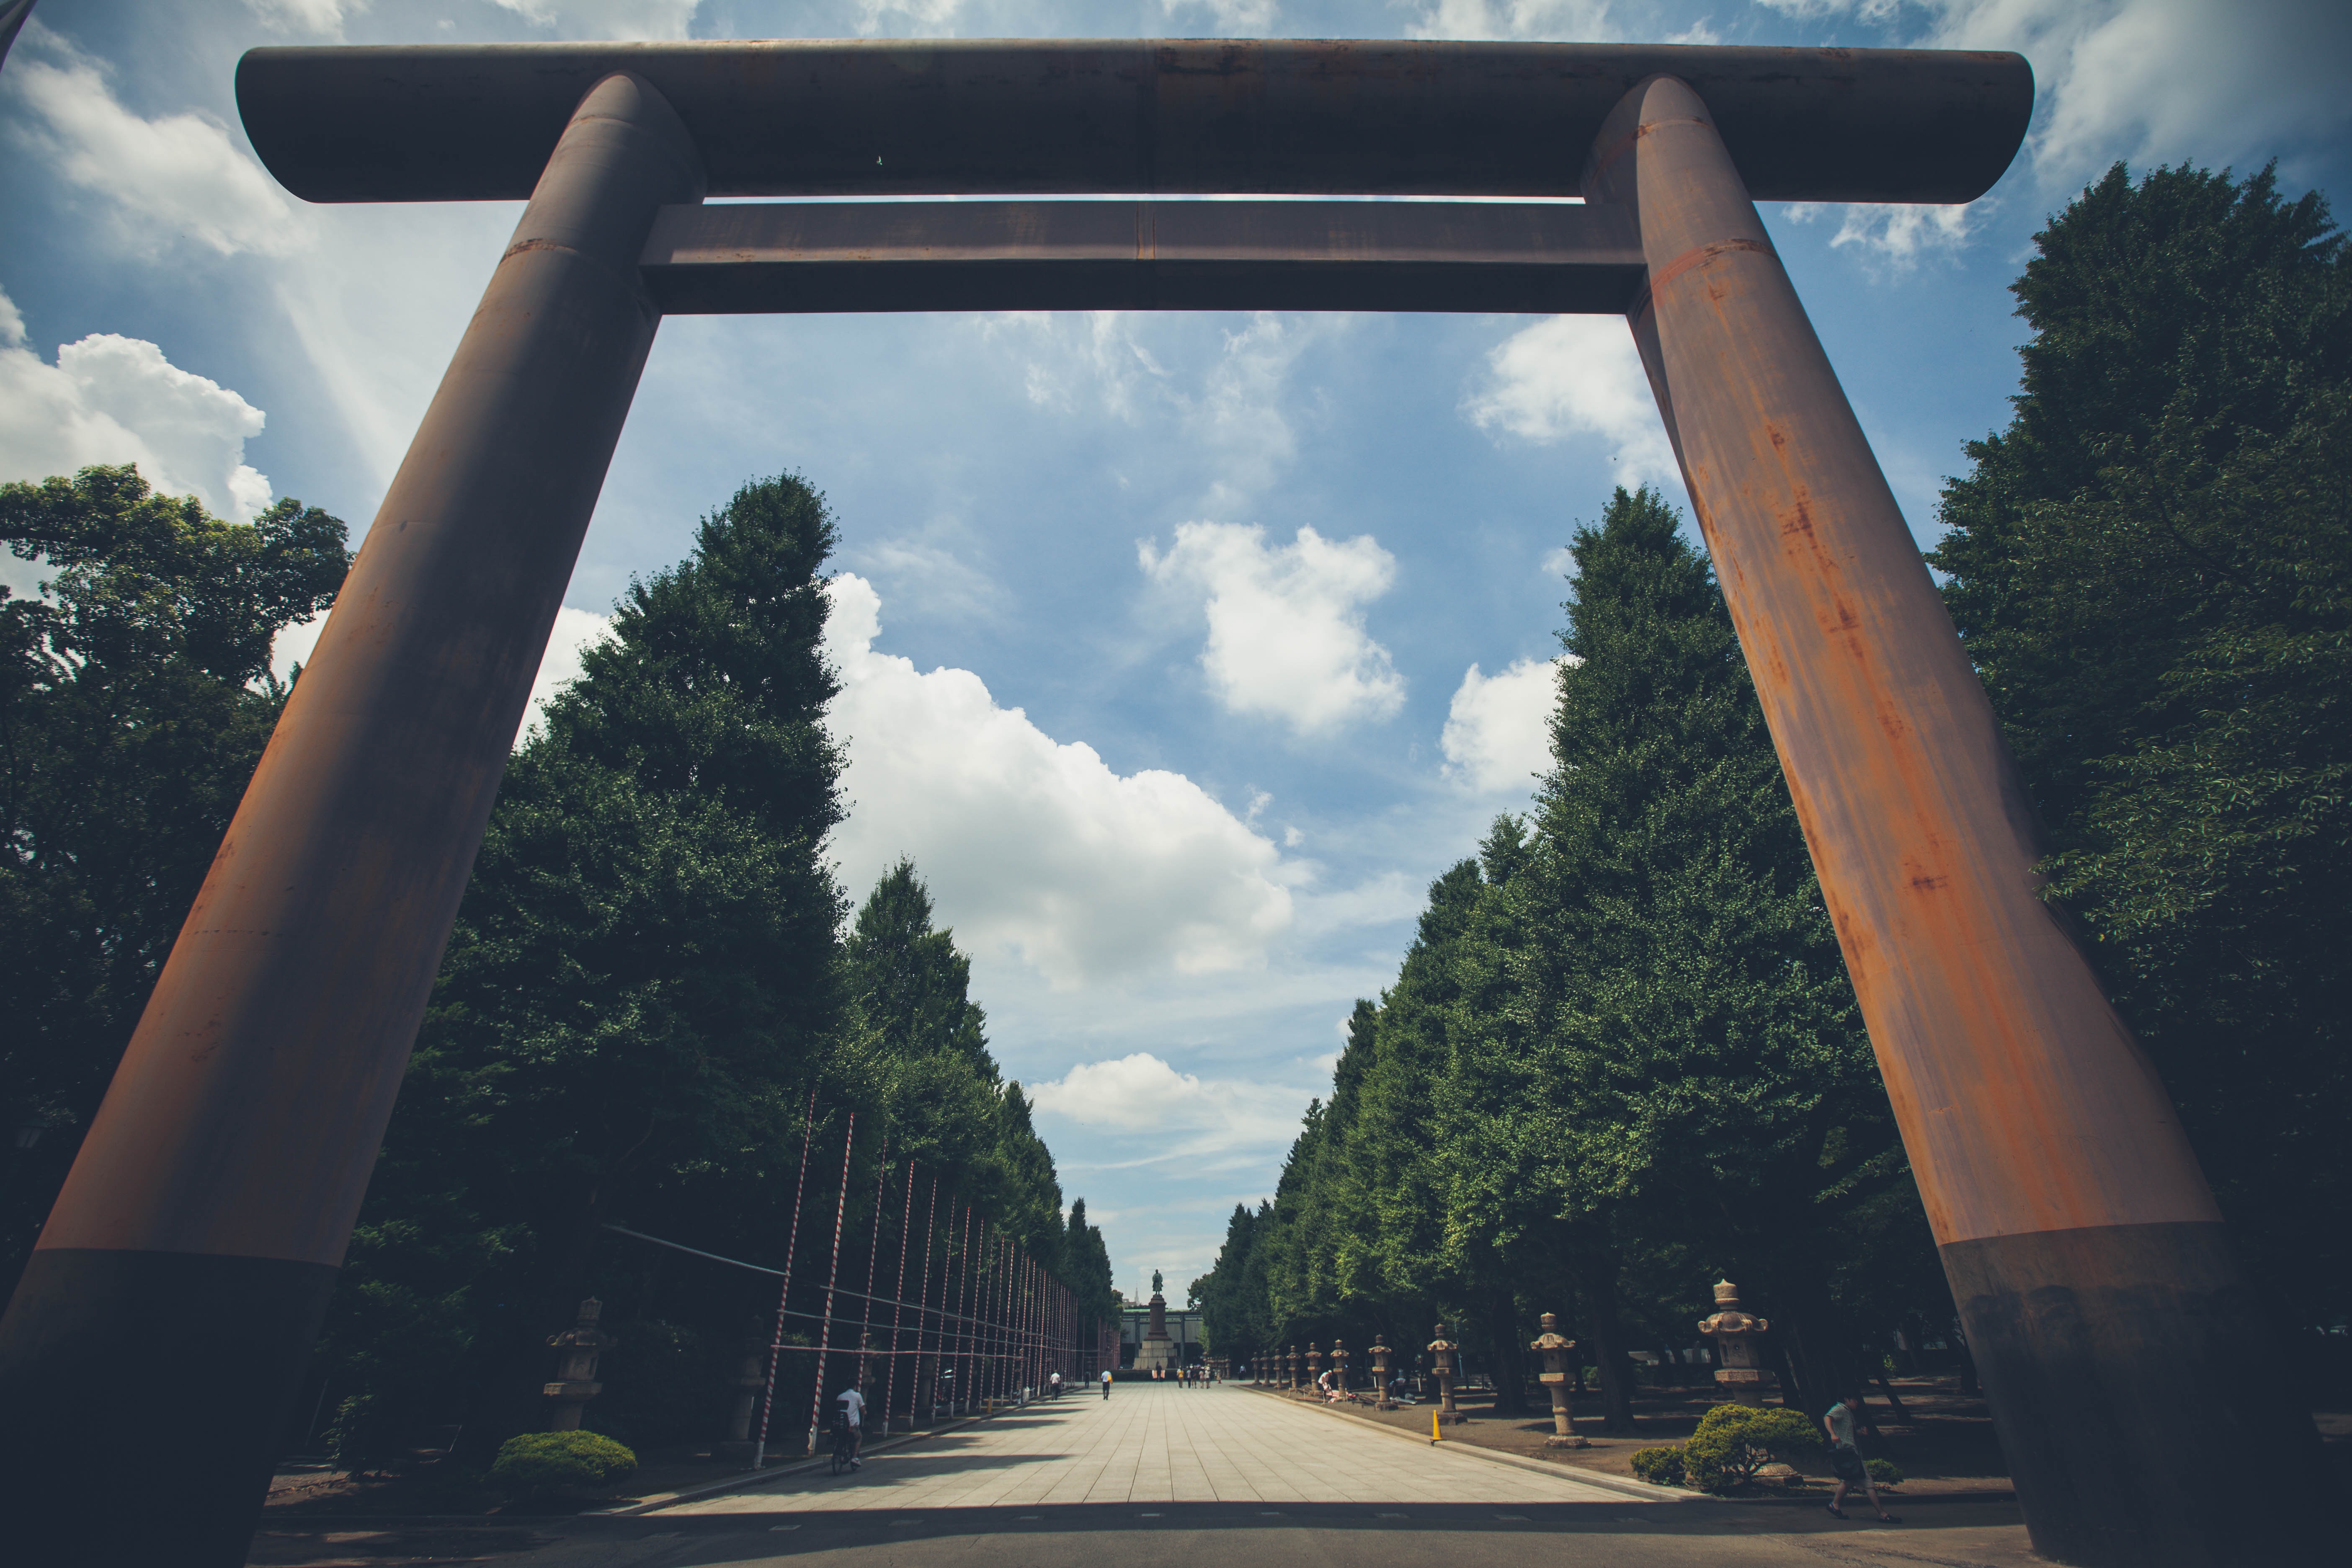
tree, architecture, sky, bridge, sunlight, monument, travel, arch, tower, landmark, temple